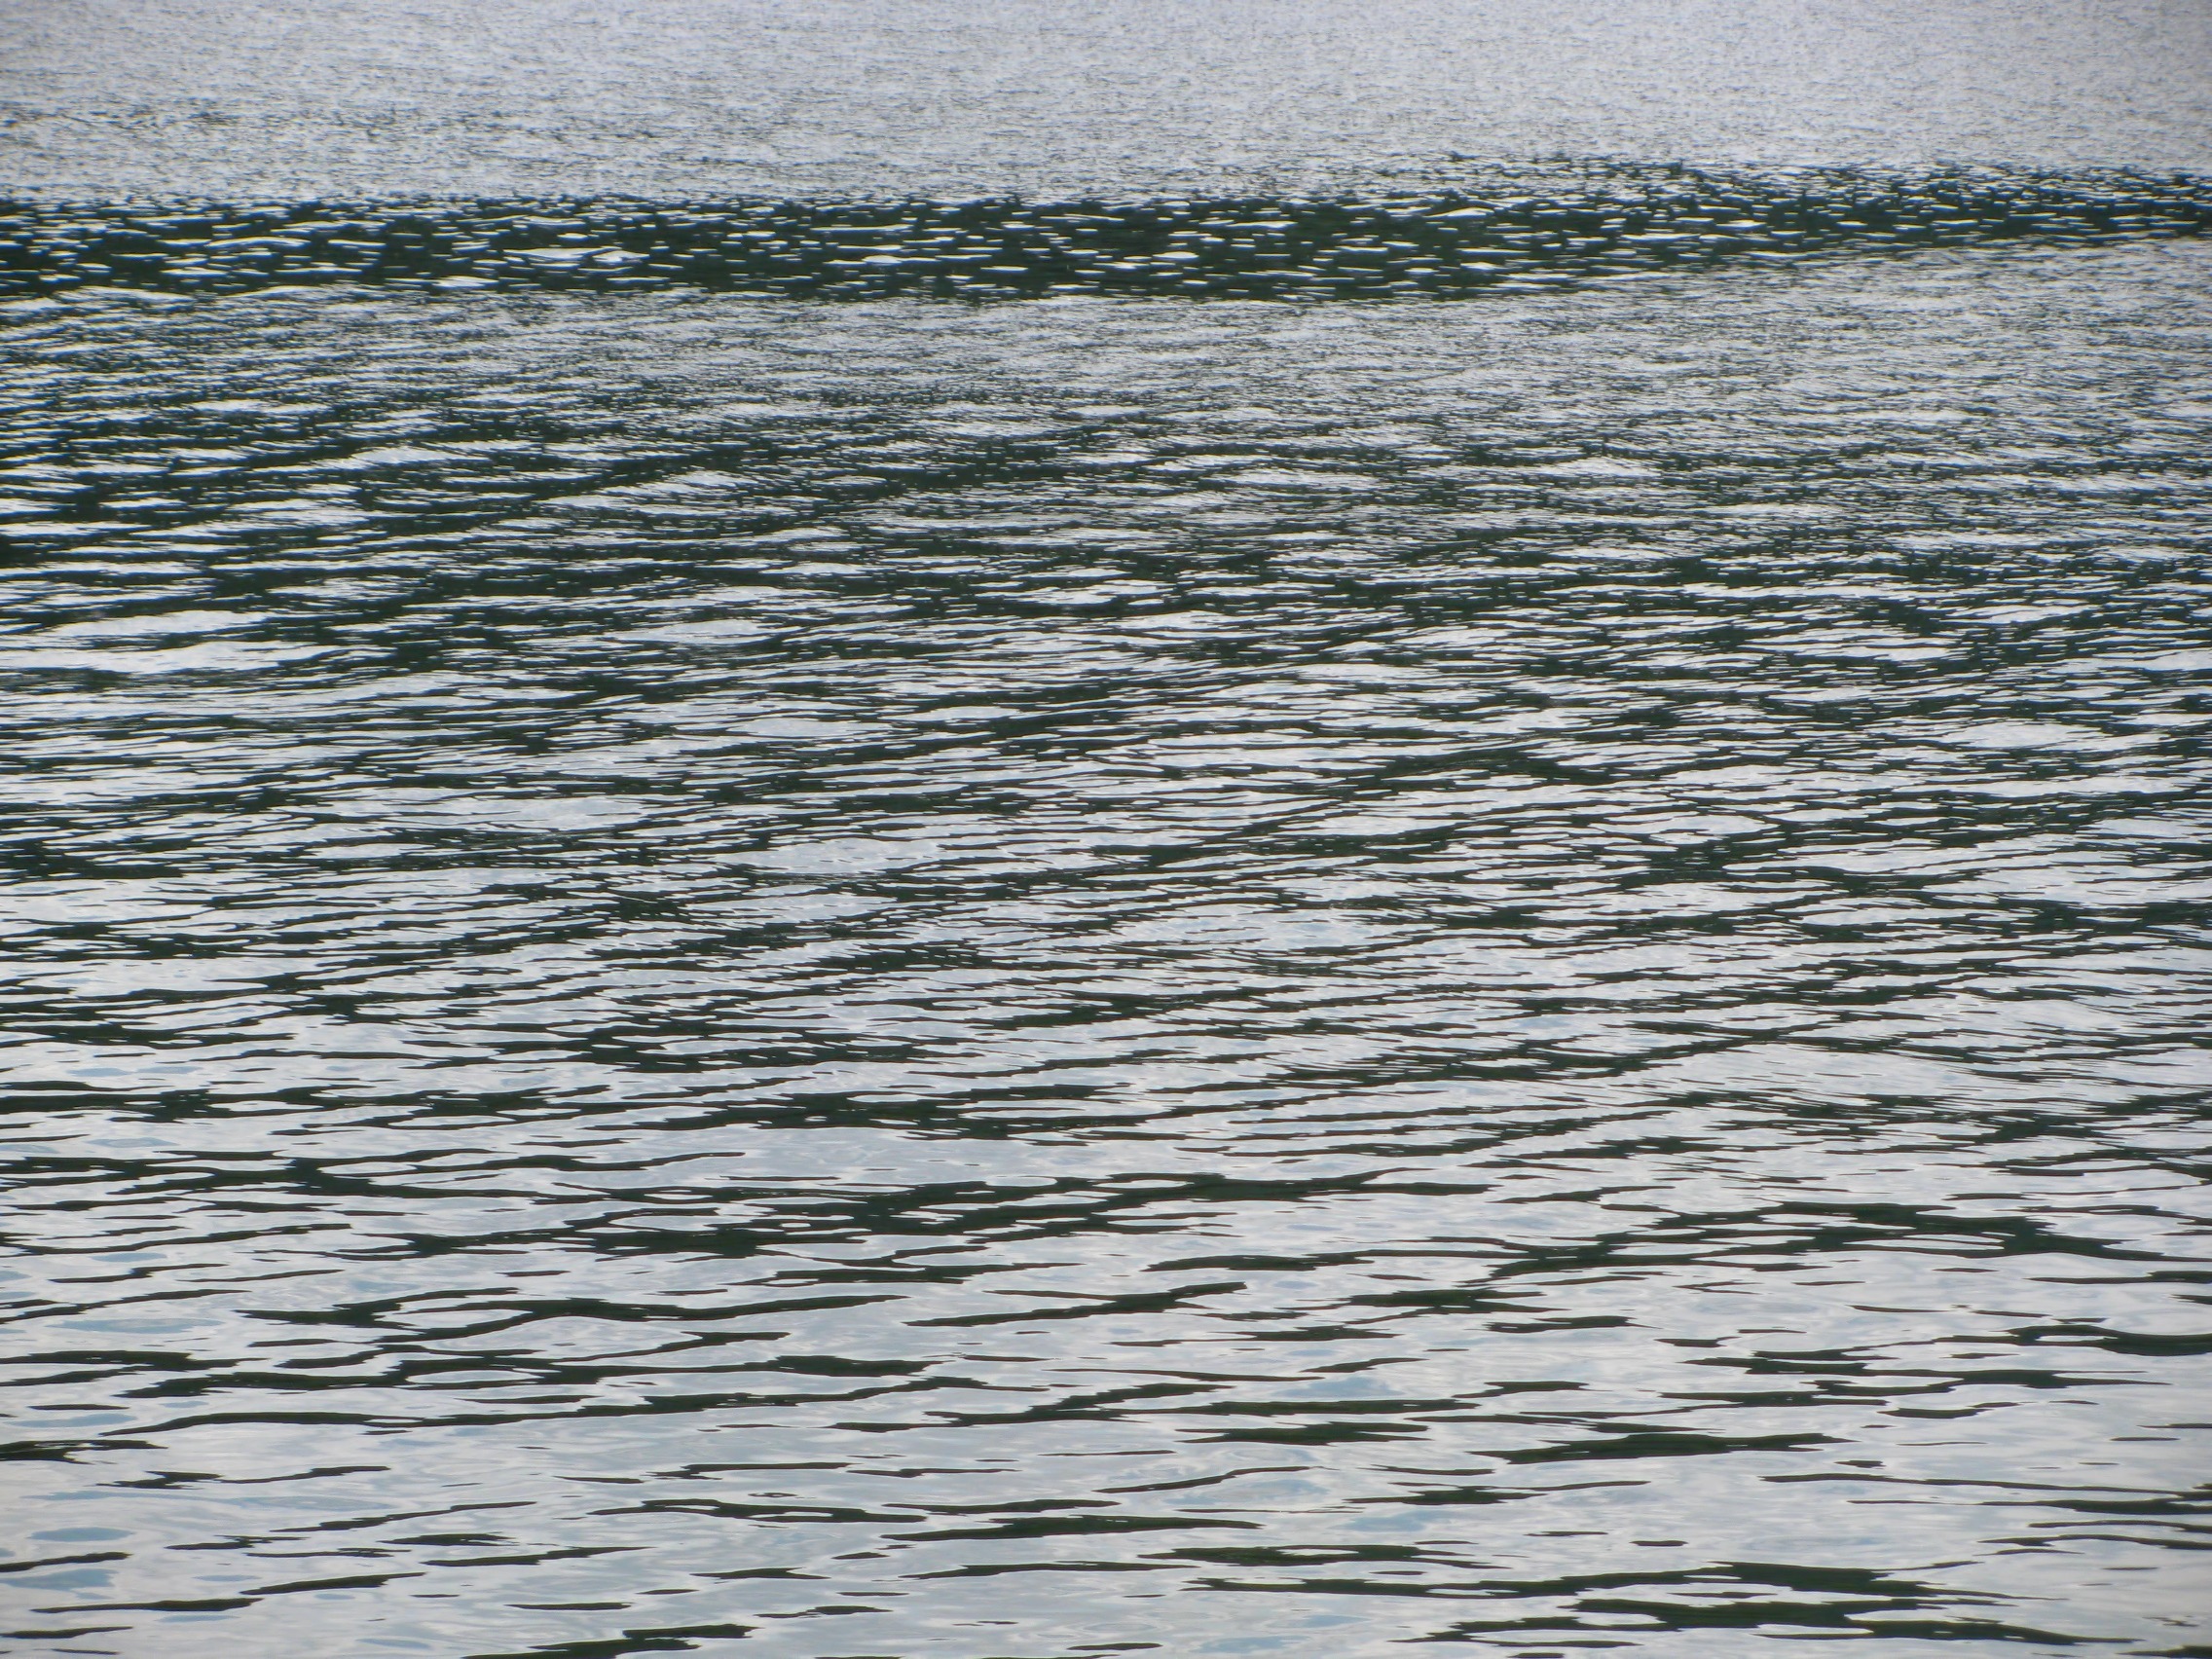
sea, coast, water, ocean, horizon, texture, shore, wave, lake, reflection, aqua, reflections, brno, water surface, mudflat, wind wave, prigl